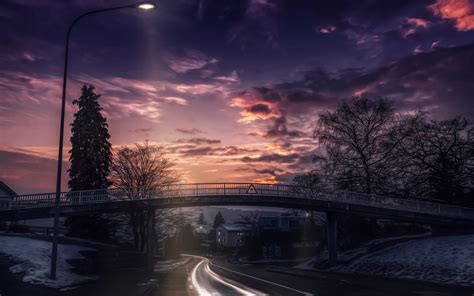
Weather: cloudy or overcast